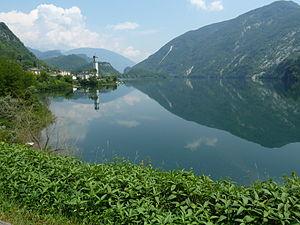
La province de Belluno est une province italienne de la Vénétie, ayant pour chef-lieu Belluno.
Arsiè est une commune italienne de la province de Belluno dans la région Vénétie.
Le lac du Corlo est un bassin artificiel entièrement compris dans la commune d'Arsiè, dans la province de Belluno. Il est créé en 1954 avec la construction d'un barrage le long du torrent Cismon. Il tire son nom de Corlo, un petit village situé près du barrage.